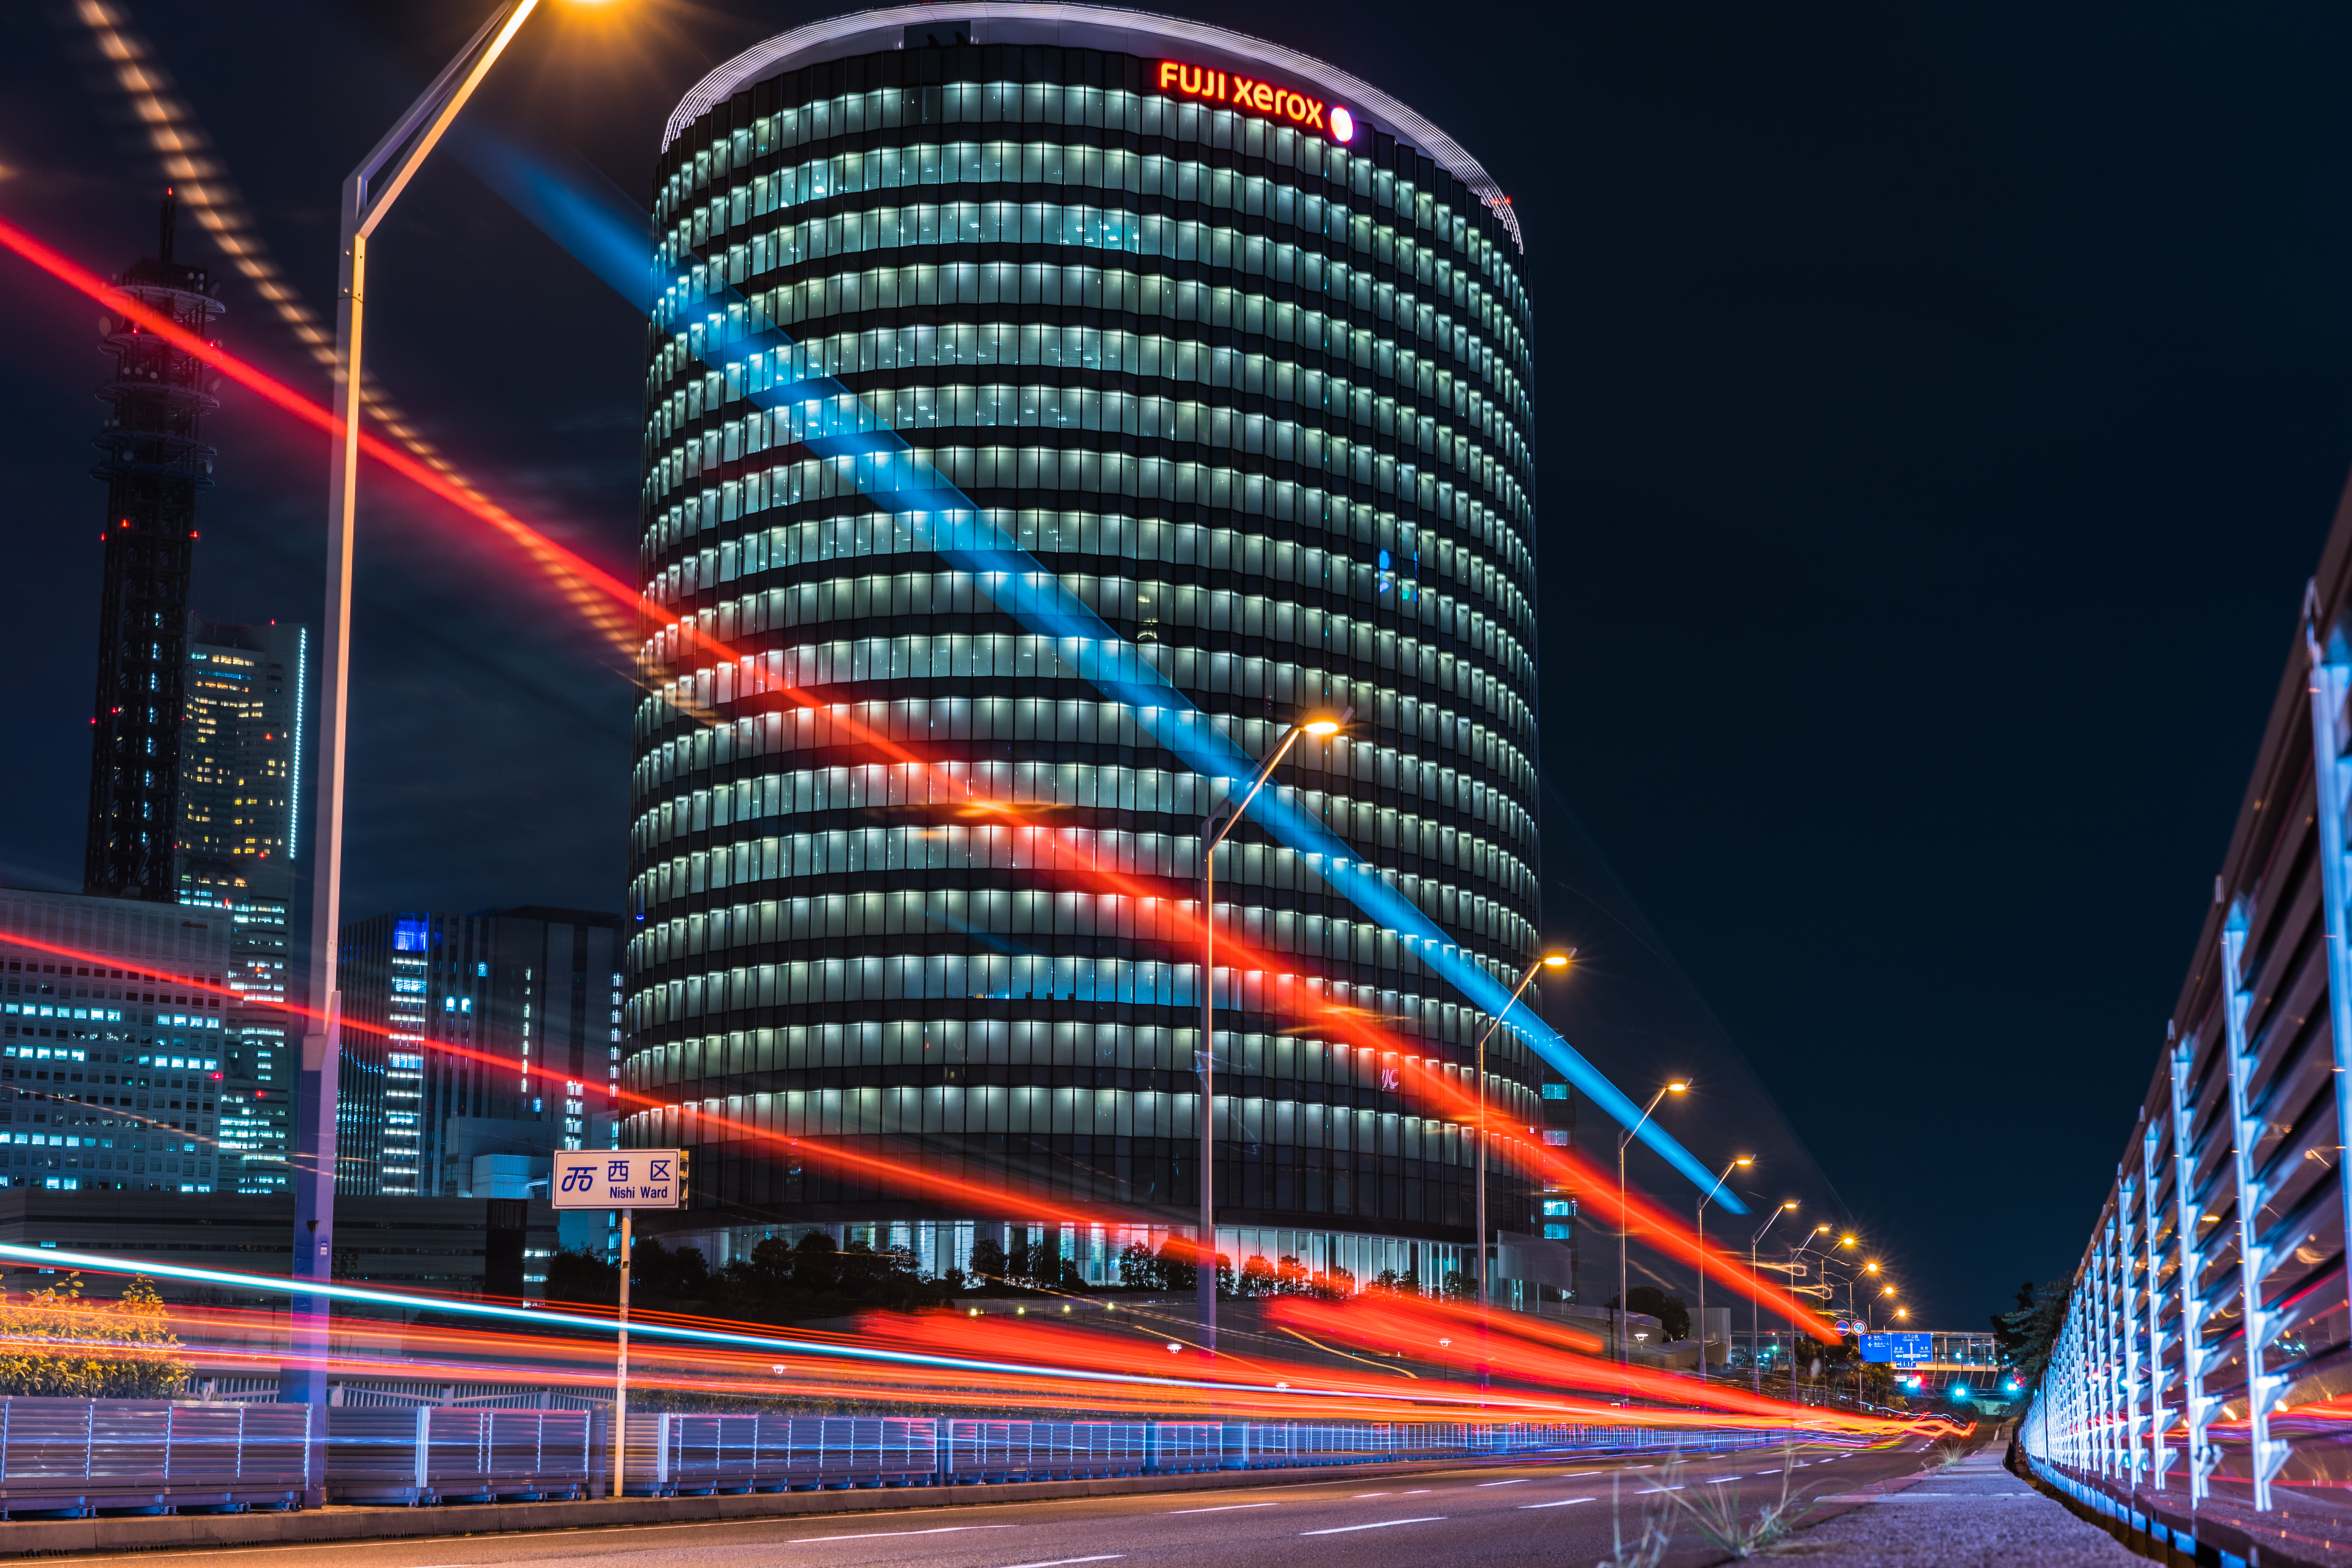
light, bridge, skyline, night, skyscraper, cityscape, downtown, evening, landmark, longexposure, le, yokohama, ilce7m2, fe55mmf18za, lighttrails, kinkocho, fe5518z, metropolis, metropolitan area